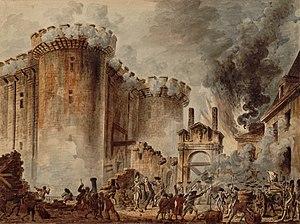
""La prise de la Bastille"". Au centre, on peut voir l'arrestation du gouverneur de la Bastille, Bernard René Jourdan, marquis de Launay (1740-1789). Português: A ""Tomada da Bastilha"", no centro se vê a prisão de Jourdan de René de Bernard, marquês de Launay (1740-1789). Català: ""Presa de la Bastilla"". Al centre es veu l'arrest del marquès de Launay."
La Bastille ou Bastille Saint-Antoine, anciennement fort et bastide Saint-Anthoine lez Paris, est une forteresse construite au XIVᵉ siècle, à l'emplacement du débouché de la rue Saint-Antoine sur l’actuelle place de la Bastille à Paris. Devenue une prison, elle fut totalement détruite lors de la Révolution française, après l'événement déclencheur devenu une fête nationale en France, la prise de la Bastille du 14 juillet 1789.
Paris [pa.ʁi] est la ville la plus peuplée et la capitale de la France.
La France, en forme longue depuis 1875 la République française, est un État souverain transcontinental dont le territoire métropolitain est situé en Europe de l'Ouest. Ce dernier a des frontières terrestres avec la Belgique, le Luxembourg, l'Allemagne, la Suisse, l'Italie, l'Espagne et les deux principautés d'Andorre et de Monaco. La France dispose aussi d'importantes façades maritimes sur l'Atlantique et la Méditerranée. Son territoire ultramarin s'étend dans les océans Indien, Atlantique et Pacifique ainsi qu'en Amérique du Sud, et a des frontières terrestres avec le Brésil, le Suriname et les Pays-Bas.
Le XVIIIᵉ siècle commence le 1ᵉʳ janvier 1701 et finit le 31 décembre 1800.
L'extrême gauche en France désigne les organisations et les sensibilités politiques françaises considérées comme les plus à gauche du spectre politique. Historiquement, l'extrême-gauche rassemble la gauche révolutionnaire, par opposition à la gauche réformiste représentée par le PCF et la SFIO. Les révolutionnaires luttent pour l'abolition du capitalisme et l'instauration d'une société égalitaire. L'extrême-gauche en France rassemble aujourd'hui principalement des marxistes, des autonomes, des anarchistes, des antifascistes, ainsi que des militants luttant pour la décroissance. Les courants politiques désignés comme d'extrême-gauche rejettent parfois cette appellation. En effet, le terme se réfère à l'origine à l'emplacement des partis dans les assemblées alors que certains courants révolutionnaires rejettent le parlementarisme.
Le nom de Régence désigne en France la période de minorité de Louis XV, pendant laquelle le pouvoir, au sein du royaume de France, a été exercé par le prince de sang Philippe d’Orléans.
Cette affaire appelée par des auteurs contemporains affaire de Solages ou affaire de Madame de Barrau se rapporte à deux lettres de cachet délivrées au XVIIIᵉ siècle contre deux jeunes nobles, la dame de Barrau, née de Solages, et son frère le comte de Solages qui est officier.
Présentation chronologique, par date, d'évènements historiques de la ville de Paris la capitale de la France.
Le terme de monde occidental peut prêter à confusion car il recouvre des réalités différentes selon les époques et selon des considérations politiques, culturelles, idéologiques, religieuses ou philosophiques. Il est donc intéressant de l’étudier dans une perspective historique.
Gallica est la bibliothèque numérique de la Bibliothèque nationale de France et de ses partenaires. En libre accès depuis 1997, elle regroupe plus de 6 millions de documents.
Les Parisiens craignent un coup de force et que soient bloqués les convois de blé. Des émeutes éclatent début juillet aux barrières d’octroi.
Le royaume de France est le nom historiographique donné à différentes entités politiques de la France au Moyen Âge et à l'époque moderne. Selon les historiens, la date de création du royaume est associée à un de ces trois événements majeurs : l'avènement de Clovis en 481 et l'extension des royaumes francs, le partage de l'Empire carolingien en 843 et l'élection d'Hugues Capet en 987. Il prend fin lors de la Révolution française en 1792 avant de réapparaître brièvement de 1814 à 1848.
Assassin’s Creed Unity est un jeu vidéo d'action-aventure et d'infiltration développé par Ubisoft Montréal et édité par la société Ubisoft. Le jeu est sorti en novembre 2014 sur Windows, PlayStation 4 et Xbox One. C'est le huitième jeu principal de la série Assassin's Creed mais il est considéré comme le « cinquième opus majeur ». C'est la suite directe d'Assassin's Creed IV Black Flag, sorti en 2013, et il est également lié a l'histoire d'Assassin's Creed Rogue, qui est sorti à la même date sur les consoles de la génération précédente, à savoir la PlayStation 3 et la Xbox 360.
Cette page concerne l'année 1789 du calendrier grégorien.
Une révolution est un renversement brusque d’un régime politique par la force. Elle est aussi définie par le Larousse comme un « changement brusque et violent dans la structure politique et sociale d'un État, qui se produit quand un groupe se révoltant contre les autorités en place, prend le pouvoir et réussit à le garder ».
Cet article traite des préludes de la Révolution française.